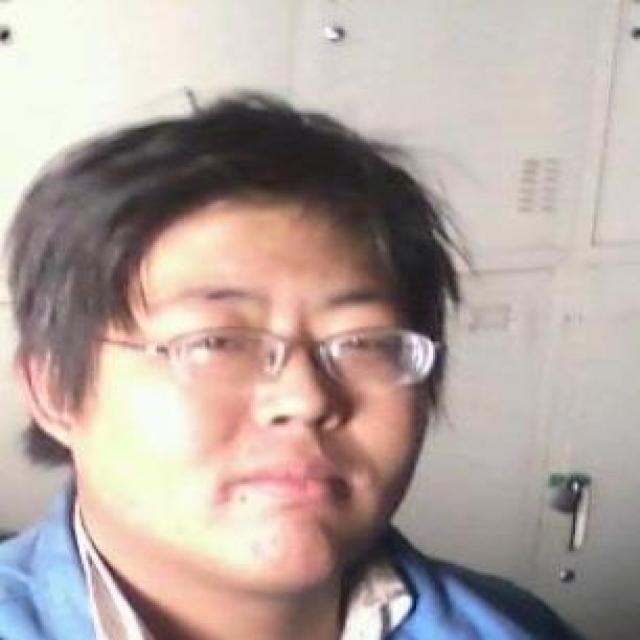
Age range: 21-44